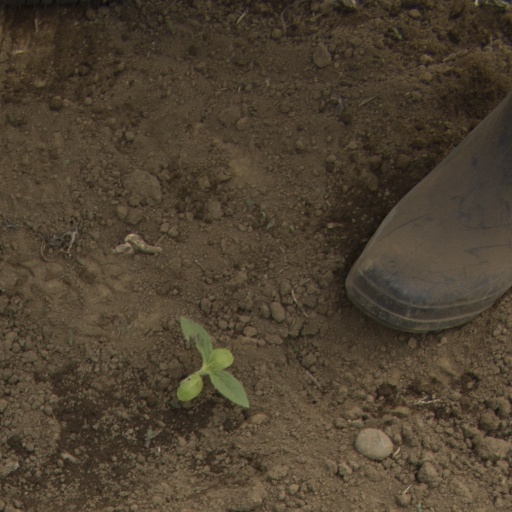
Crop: Jerusalem artichoke